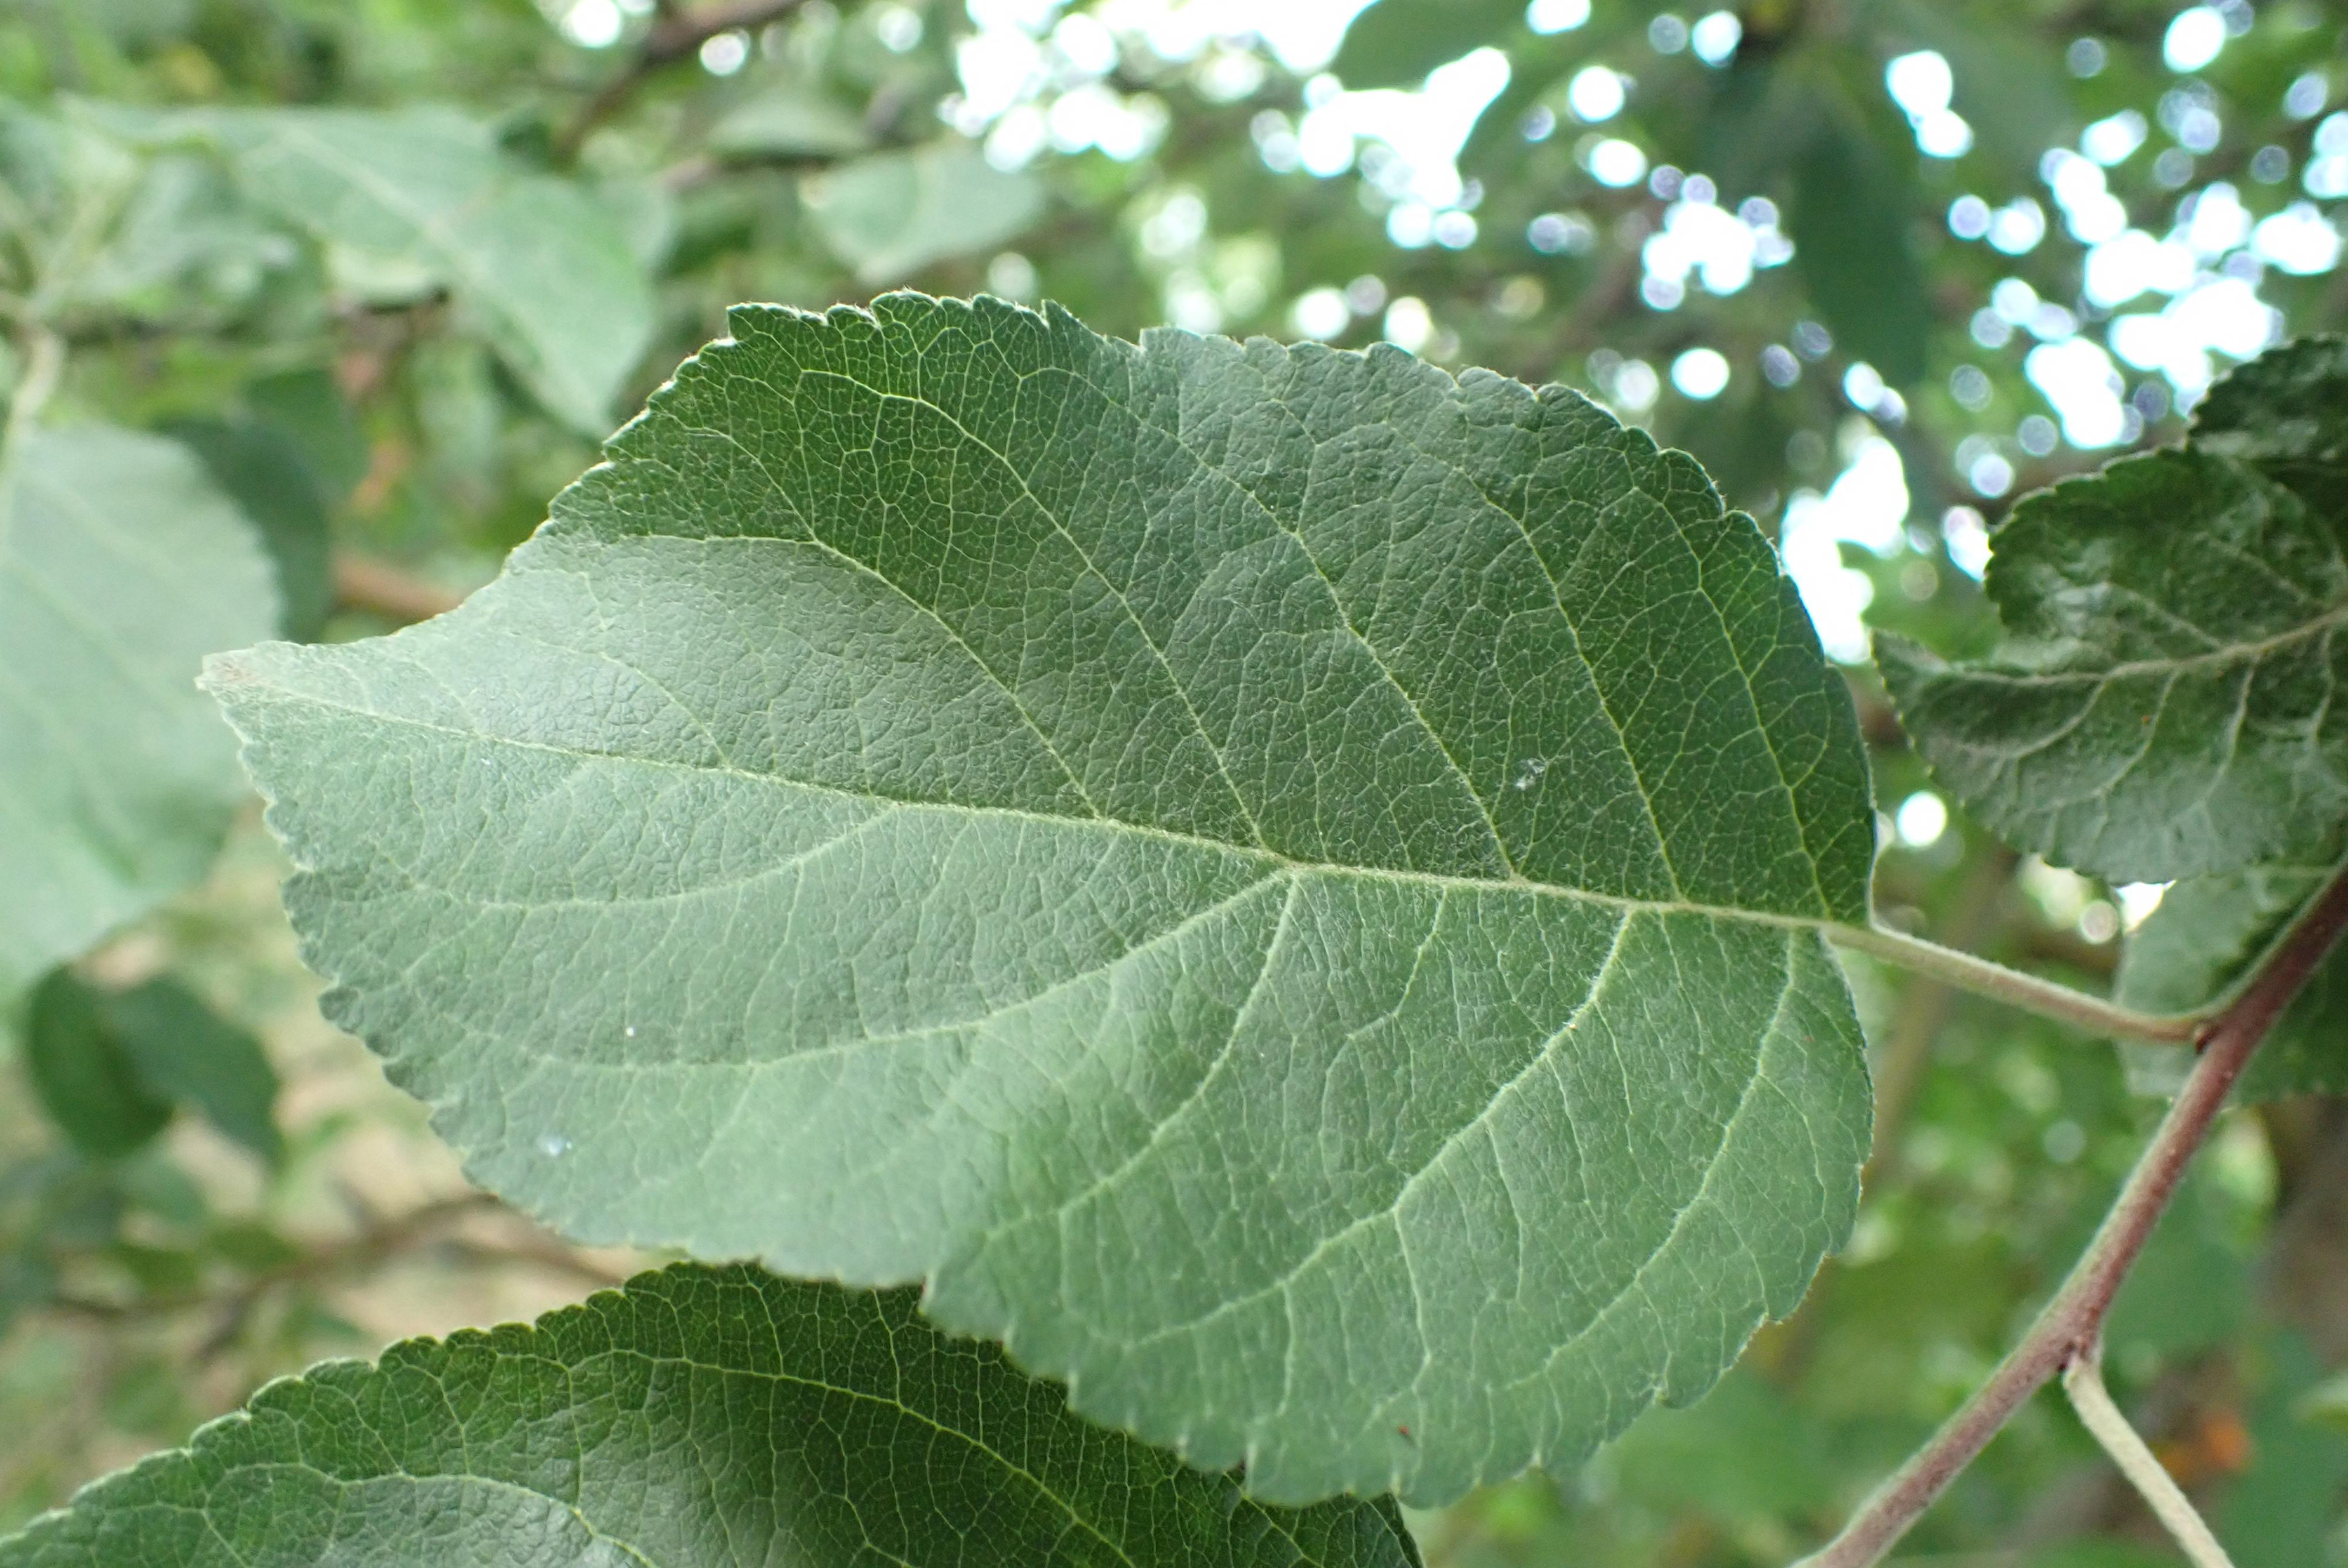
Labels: healthy